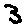
Label: 3